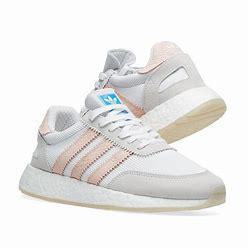
Brand: Adidas
Model: I 5923